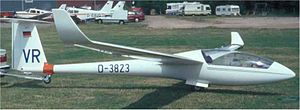
Rolladen-Schneider LS8
Rolladen-Schneider LS8 er et et-sædet svævefly udviklet af Rolladen-Schneider og i serieproduktion siden 1995. Det fremstilles nu af DG Flugzeugbau.